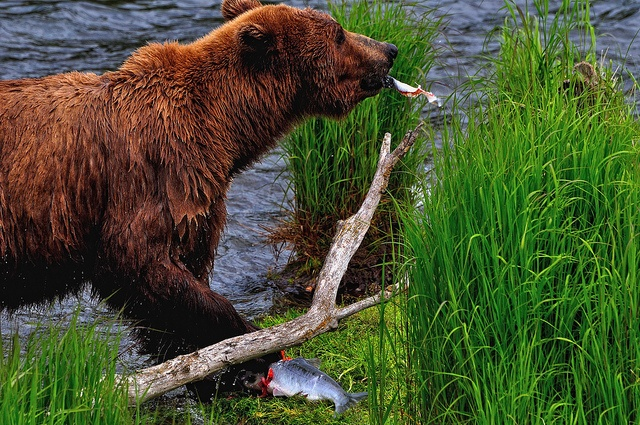
A bear eats a fish near a river.
A grizzly bear tearing away at a fish it caught.
A grizzly bear eats a fish near a body of water.
A brown bear walking on all fours near a lake with something in his mouth.
A large brown bear walking through a field with a fish.